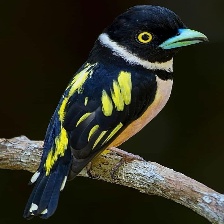
Species: BLACK AND YELLOW BROADBILL
Scientific name: EURYLAIMUS OCHROMALUS